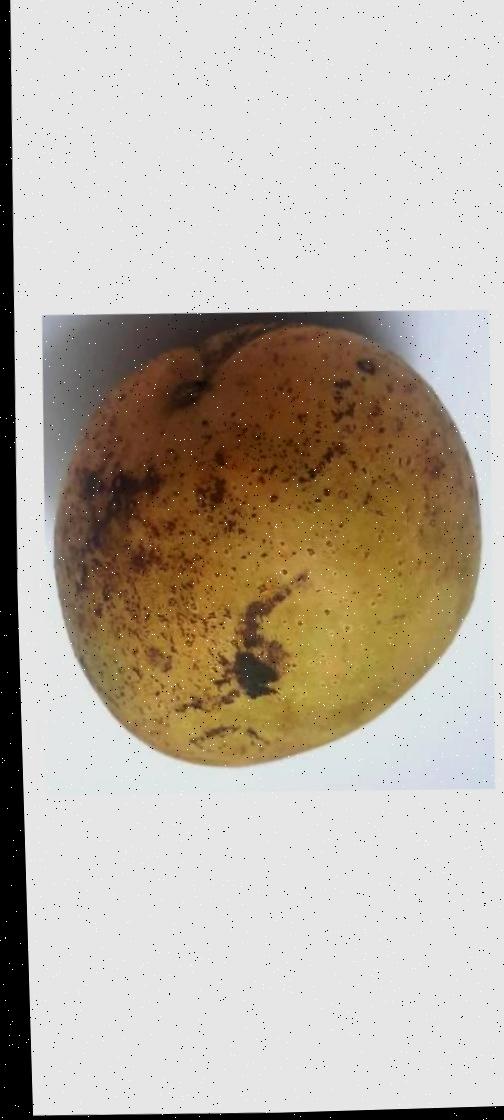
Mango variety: Ashshina Classic